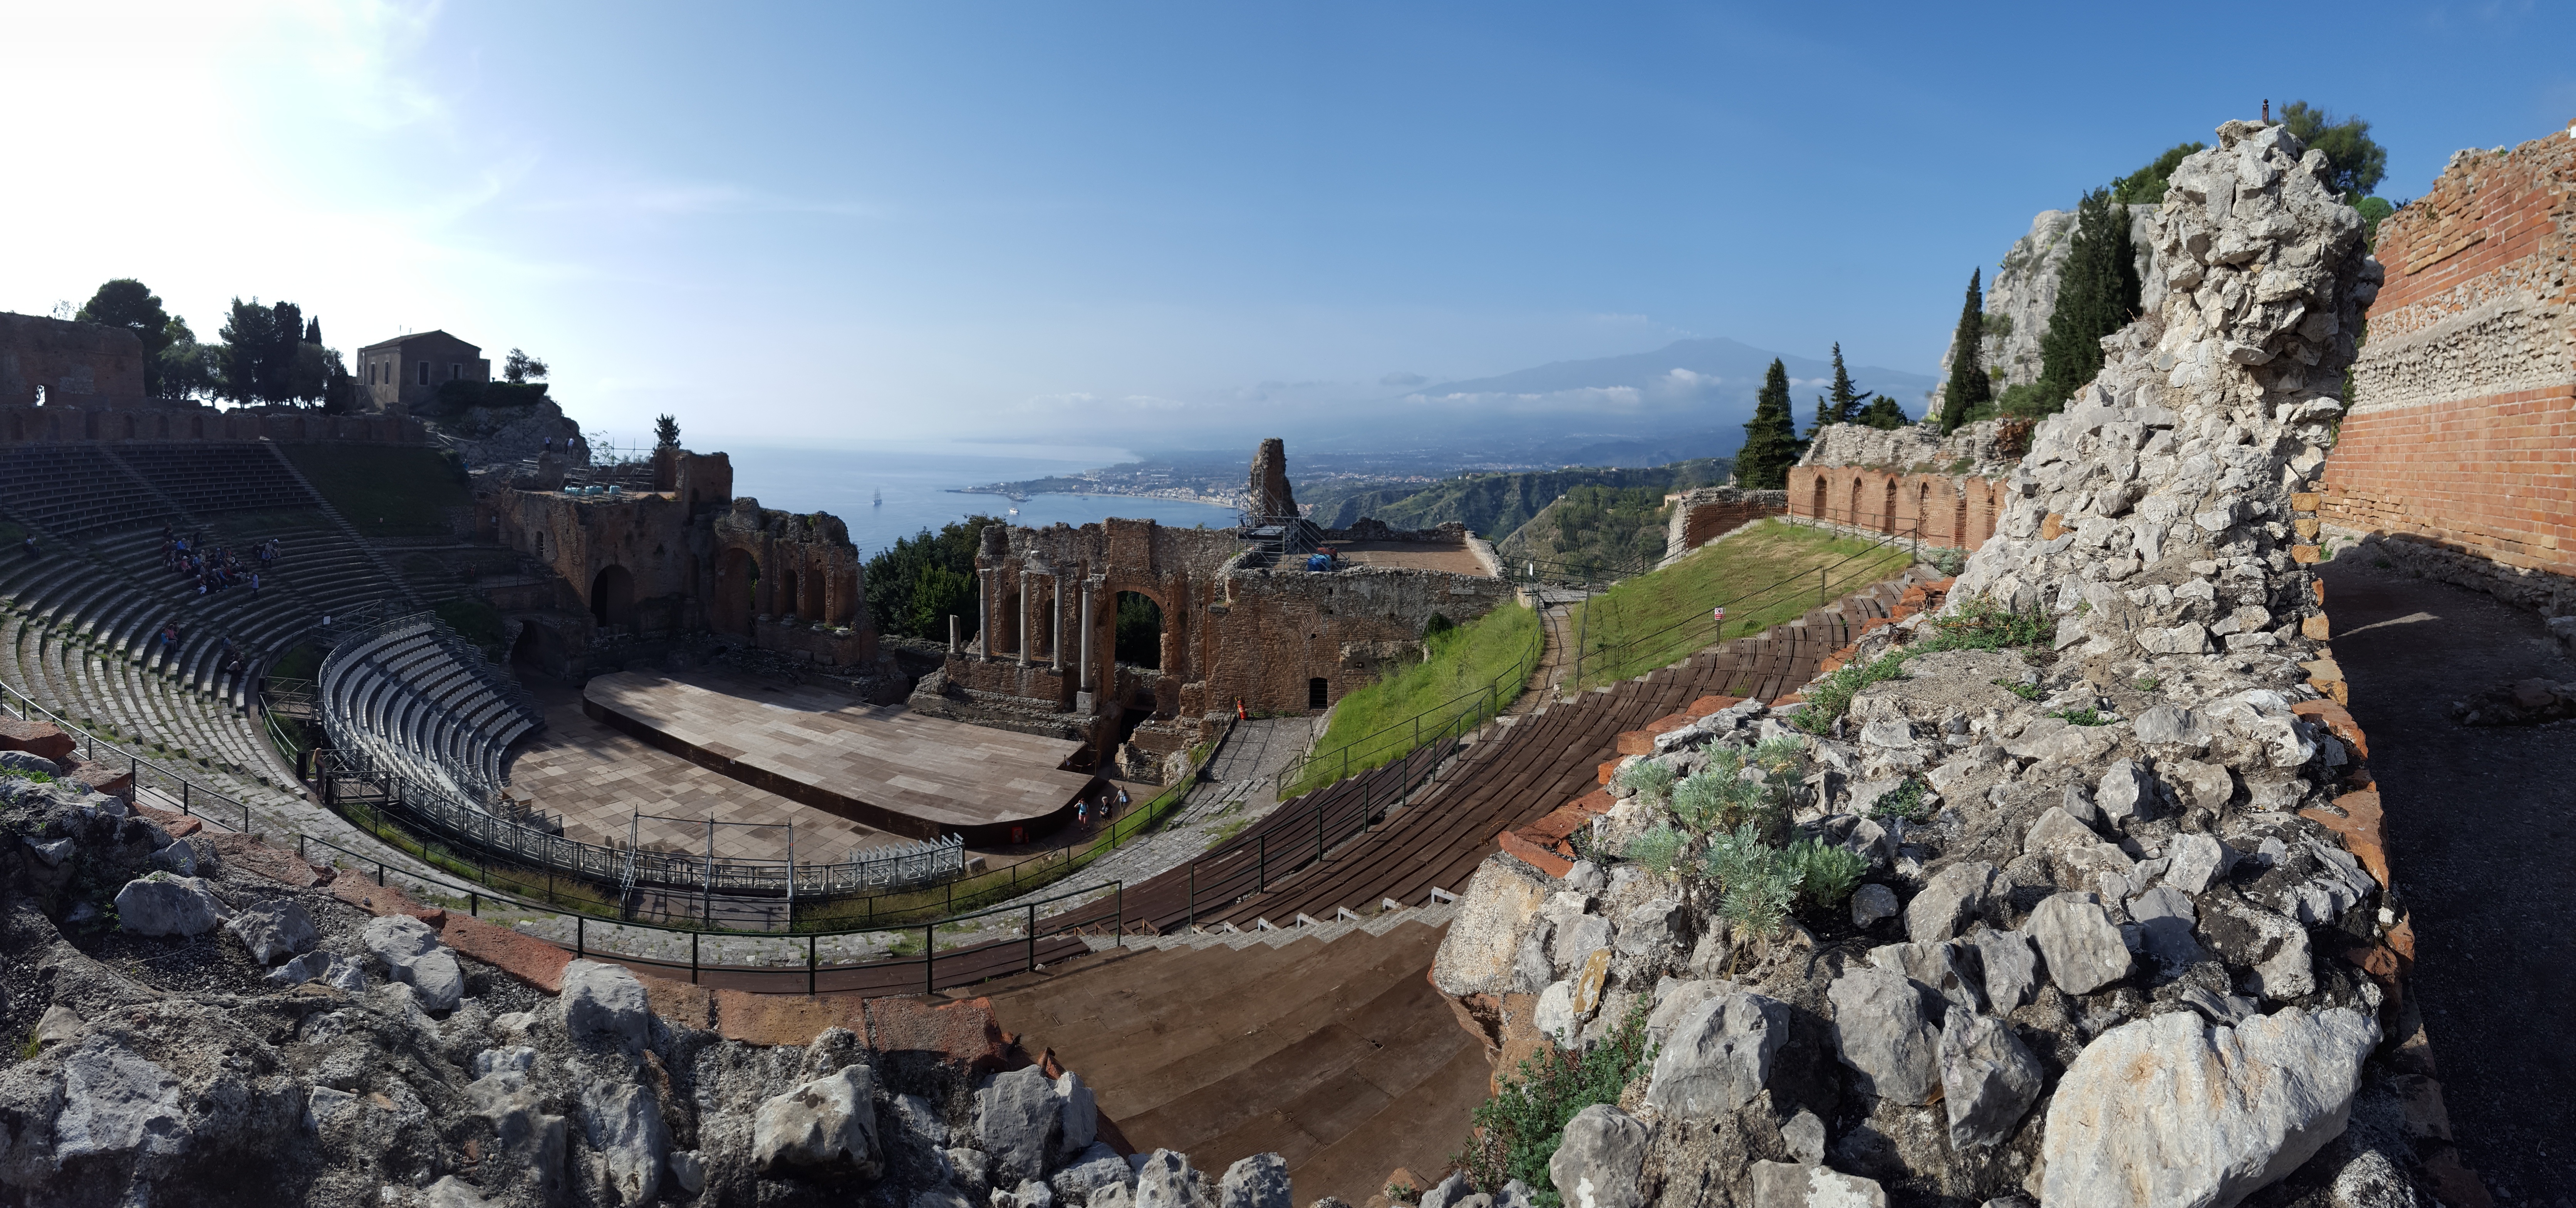
antique, town, monument, panorama, travel, castle, landmark, fortification, ruin, tourism, ruins, monastery, roman, unesco world heritage site, ancient architecture, ancient ruins, historic site, ancient history, theatre antique